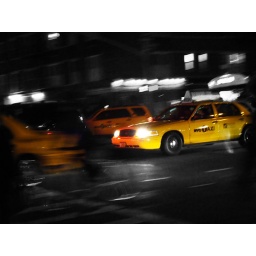
I took this photo when walking around NYC, then converted to black &amp;amp; white, except for the taxis.